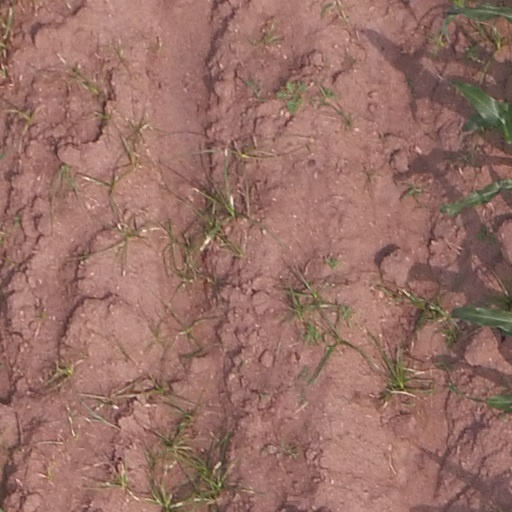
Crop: maize; corn